Consolidated PBY Catalina

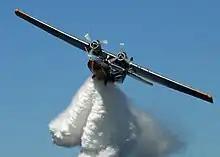
A PBY-6A Catalina drops a load of water from its bomb bay.

Oceanographer Jacques-Yves Cousteau used a PBY-6A (N101CS) to support his diving expeditions. His second son, Philippe, was killed in an accident in this aircraft that occurred on the Tagus River near Lisbon. The Catalina nosed over during a high-speed taxi run undertaken to check the hull for leakage following a water landing. The aircraft turned upside down, causing the fuselage to break behind the cockpit. The wing separated from the fuselage and the left engine broke off, penetrating the captain's side of the cockpit.